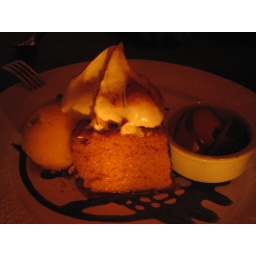
tres leches cake from bar uriarte in palermo